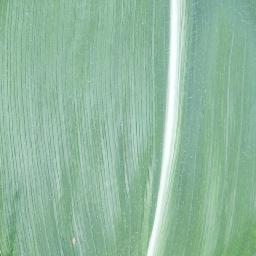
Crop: corn
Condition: (maize)_healthy